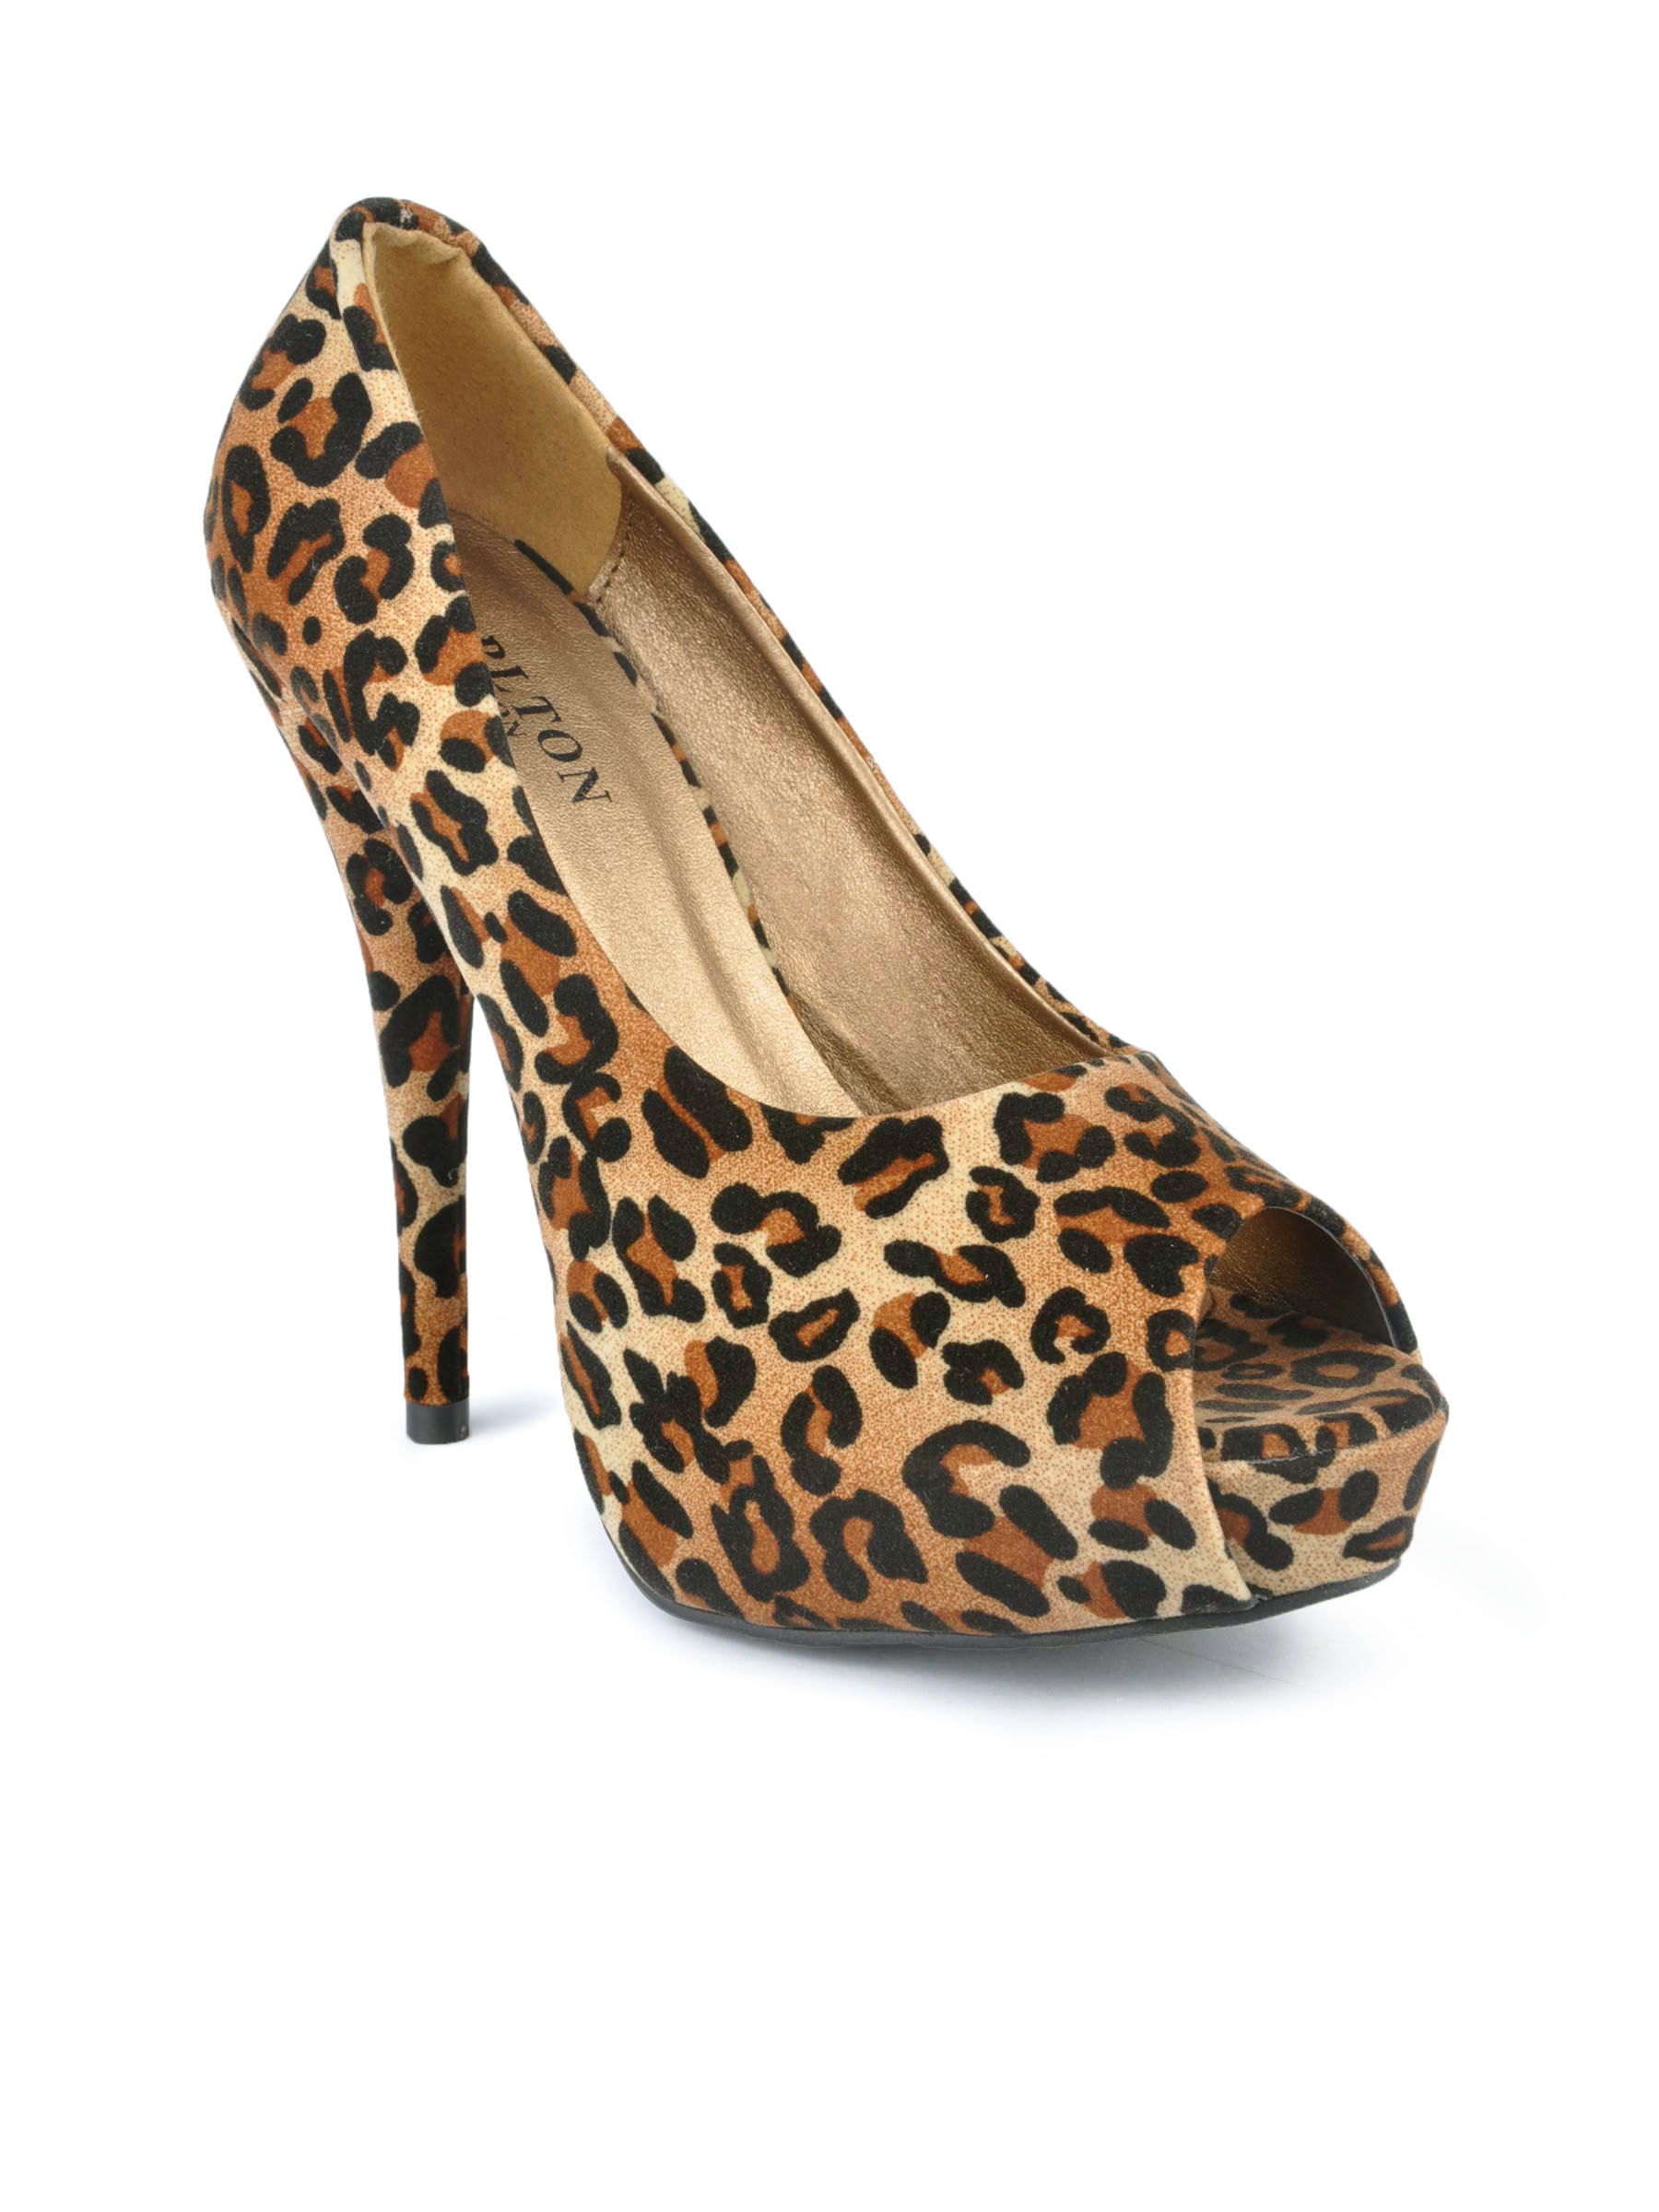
Carlton London Women Casual Brown Casual Shoes
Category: Footwear / Shoes / Casual Shoes
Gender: Women
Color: Brown
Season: Fall 2011
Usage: Casual